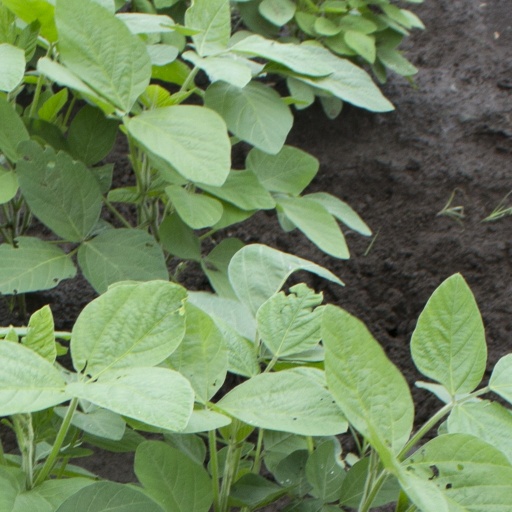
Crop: soybean